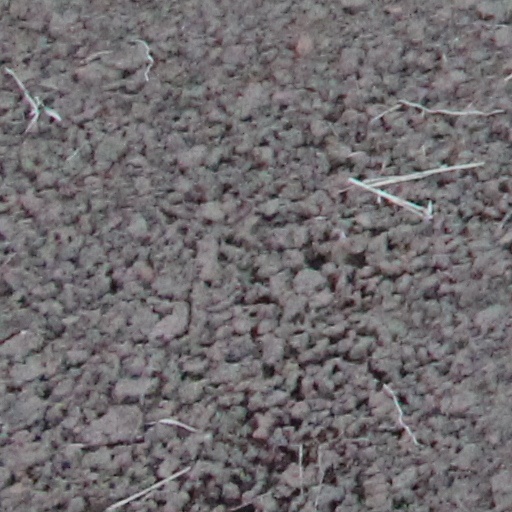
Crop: wheat